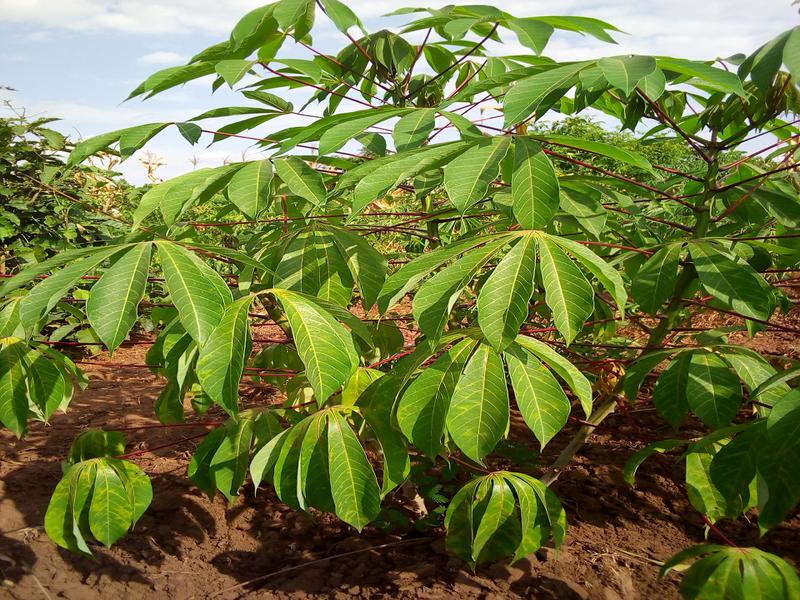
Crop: cassava
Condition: brown_streak_disease